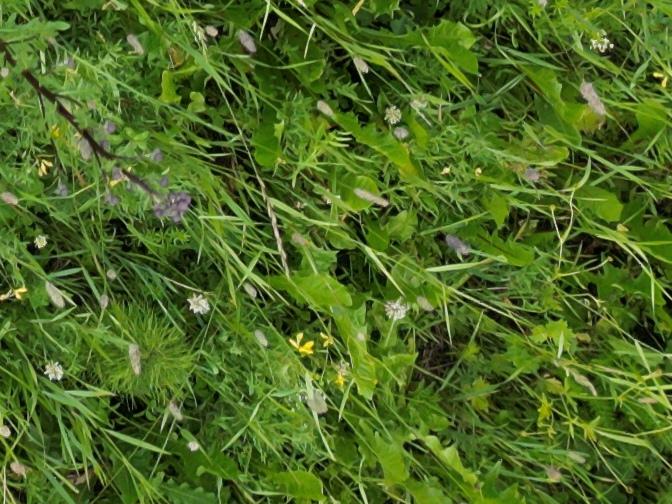
Flowers visible: yarrow flowers